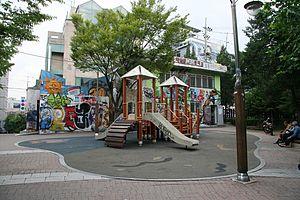
Hongdae est une région de Séoul, en Corée du Sud près de l'Université de Hongik, d'où elle tire son nom. Le quartier est connu pour ses arts de rue et sa musique indépendante, ainsi que ses boîtes de nuit. Il est situé dans Mapo-gu, à l'ouest de Séoul, entre Seogyo-dong et Hapjeong-dong.